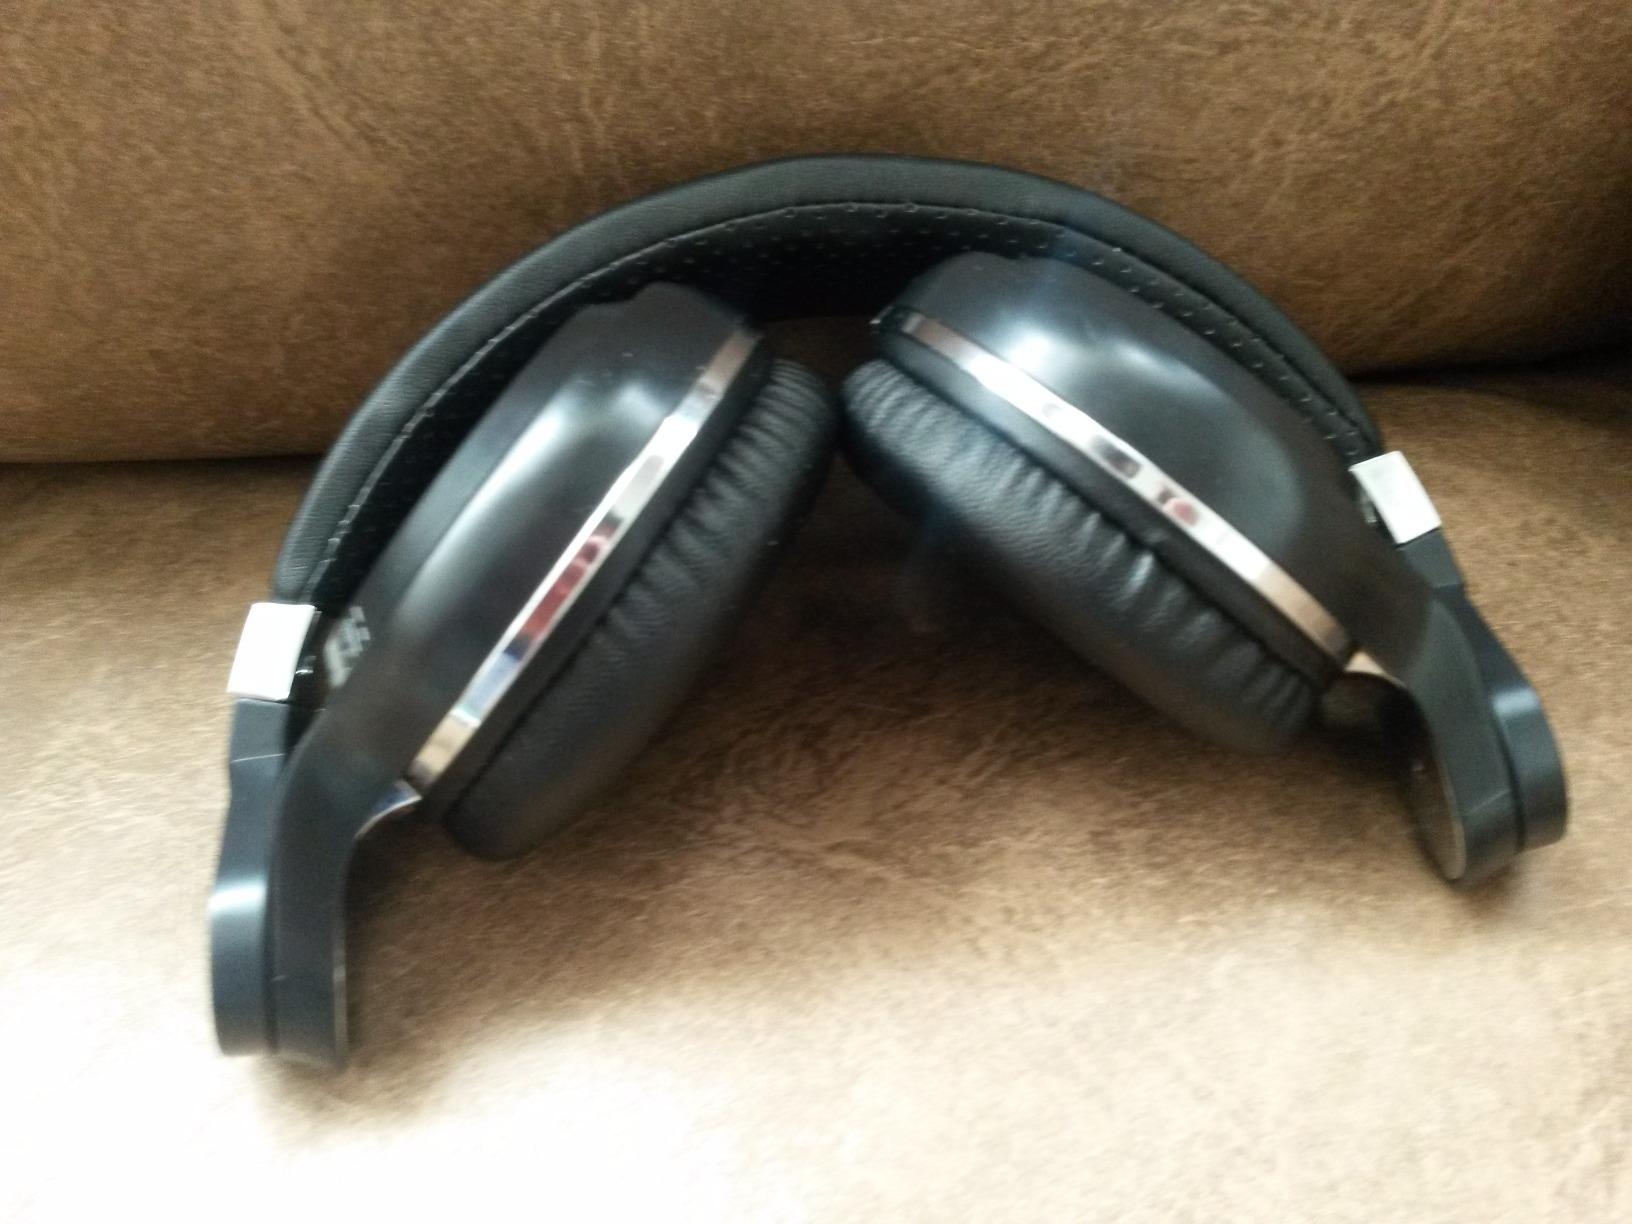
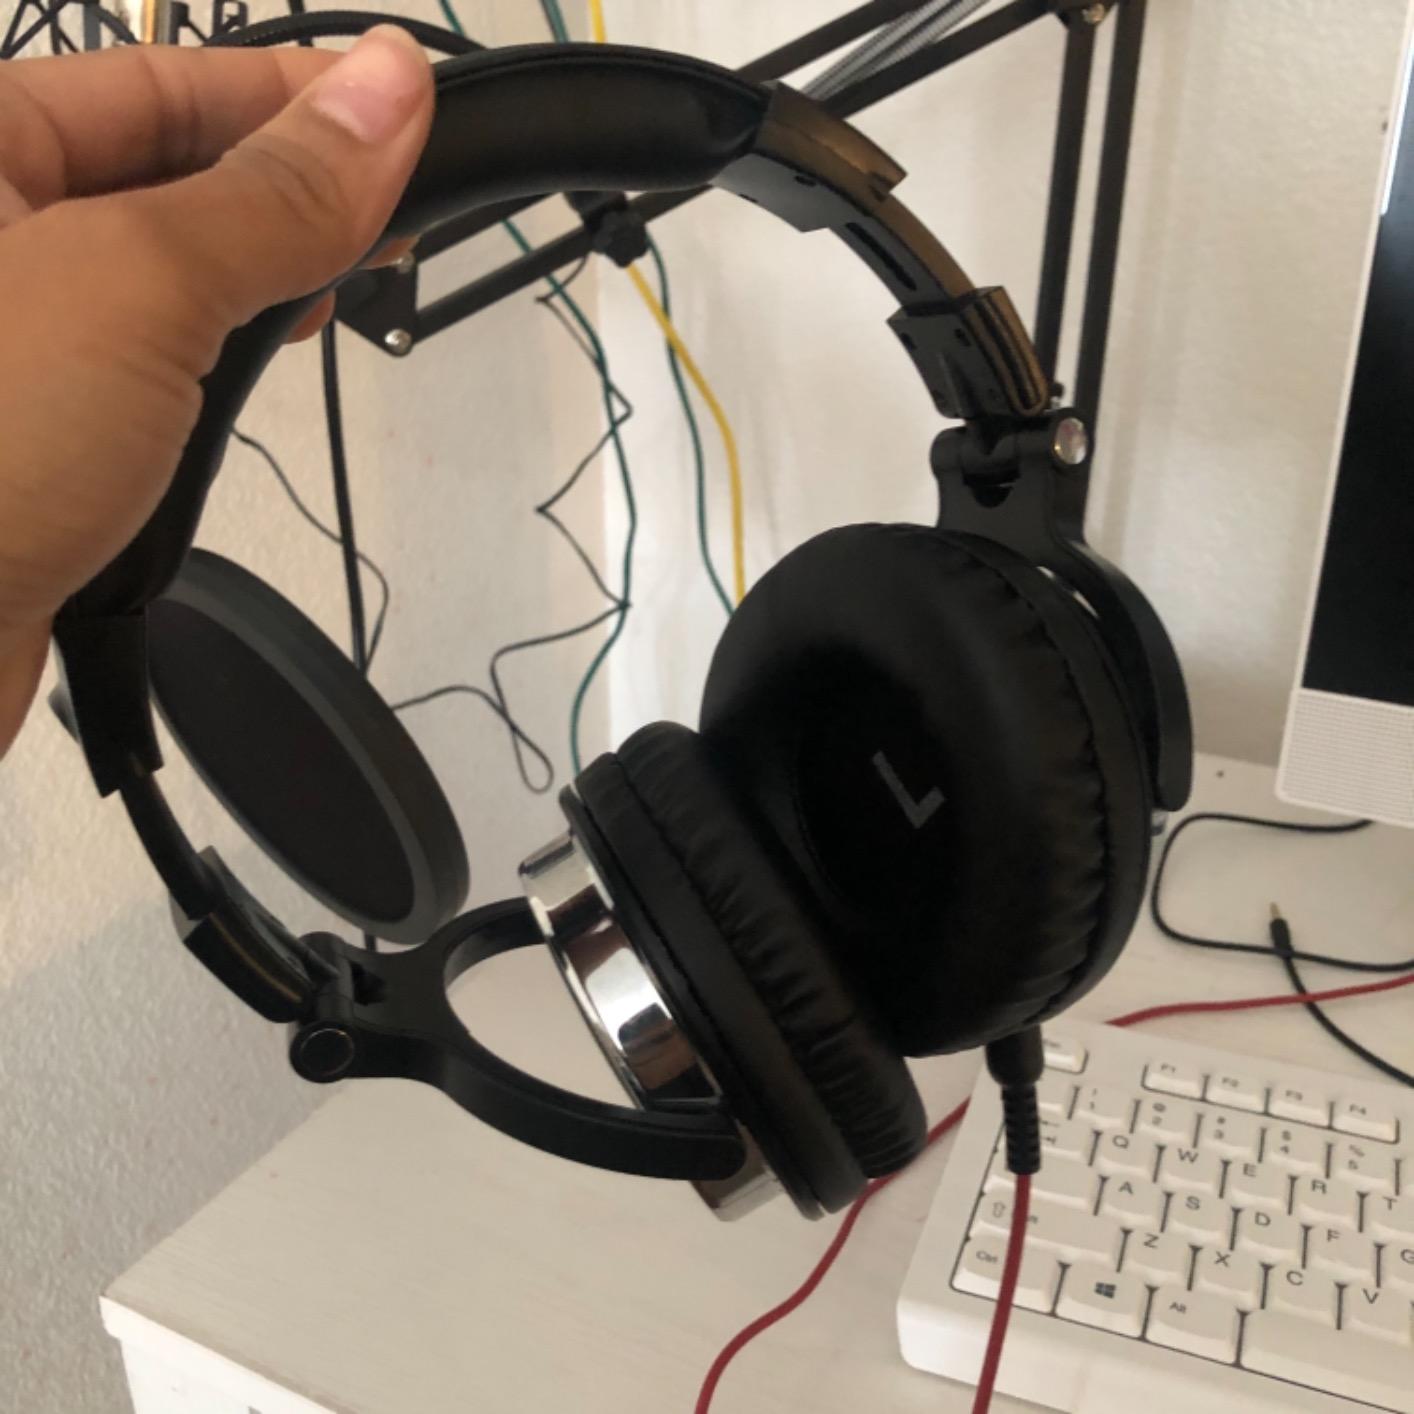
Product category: headphones
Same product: no